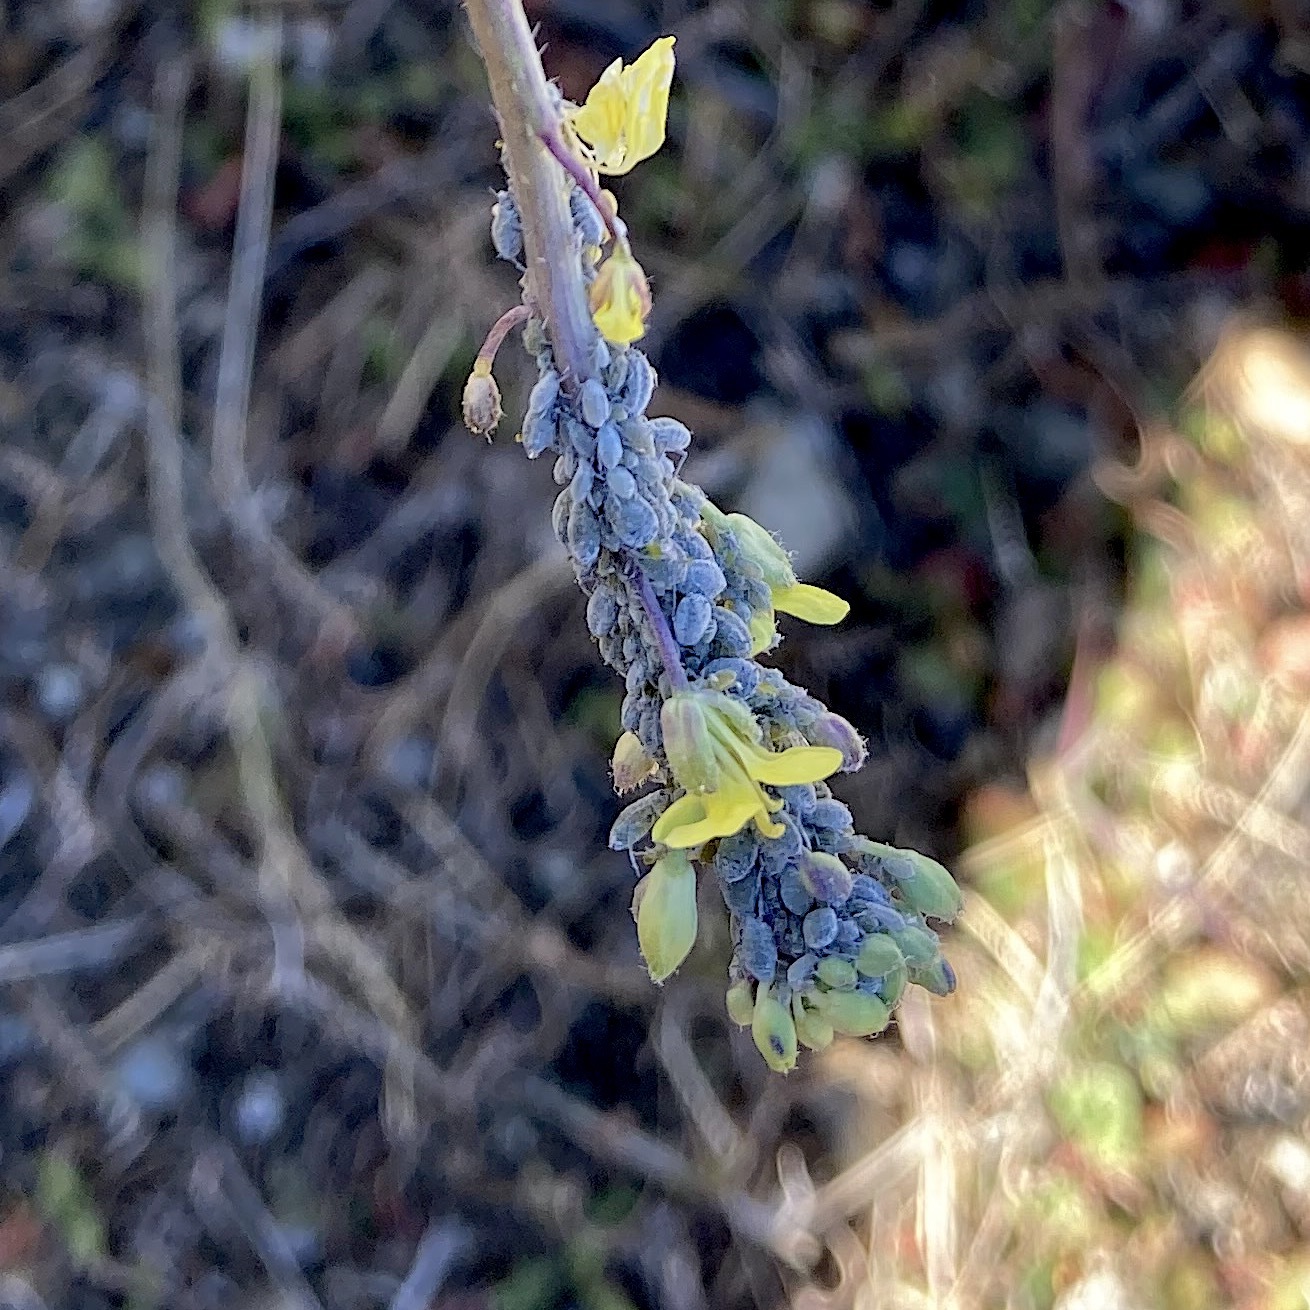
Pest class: cabbage_aphid